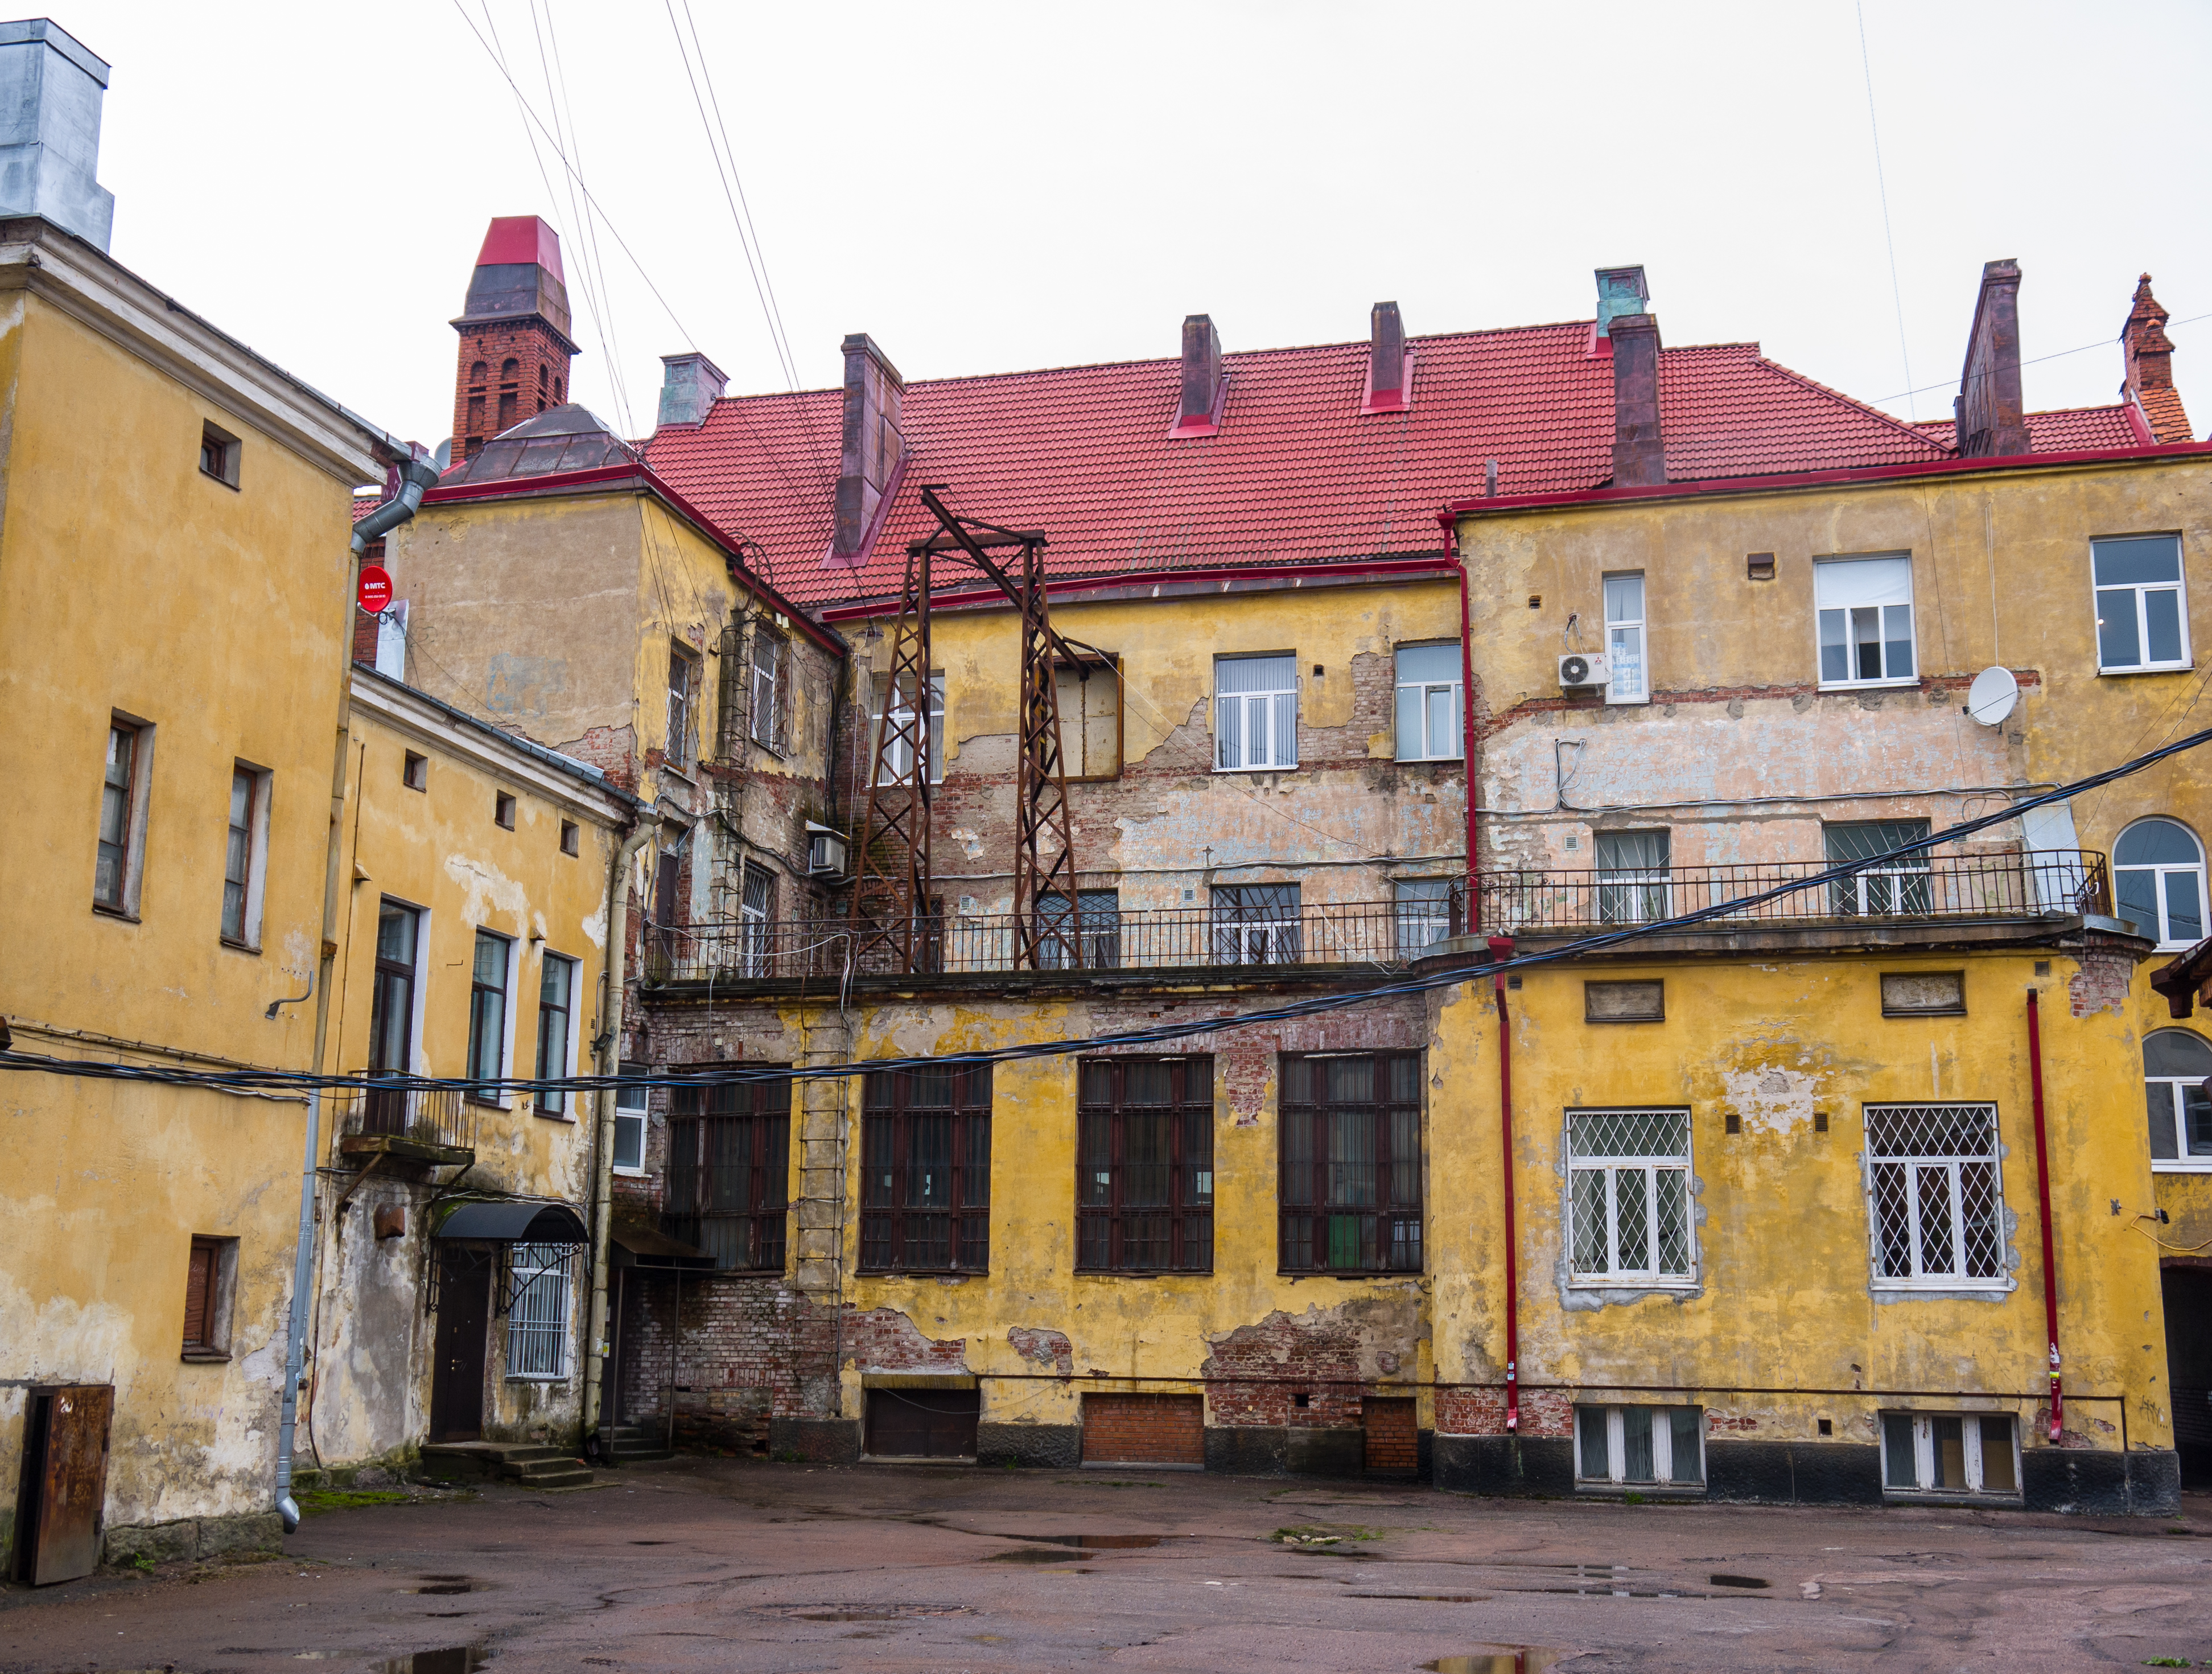
image, sky, building, window, property, fixture, infrastructure, architecture, house, neighbourhood, road surface, residential area, wall, facade, city, real estate, road, roof, wood, door, urban area, mixed use, brick, urban design, street, apartment, suburb, cobblestone, home, medieval architecture, sash window, electricity, evening, plant, village, history, canal, chimney, pole, brickwork, transport, channel, town square